Allie Kieffer

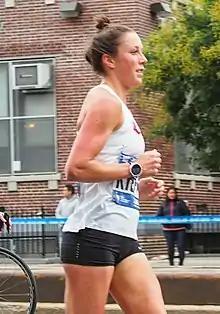
Kieffer at the 2017 New York City Marathon

Allison Kieffer (born September 16, 1987) is an American athlete who competes in distance running events. Kieffer placed 5th in 2:29:39 at the 2017 New York City Marathon. She placed 7th at the 2018 New York City Marathon with a time of 2:28:12. Kieffer is a coach and nutritionist.